Eric N. Vitaliano

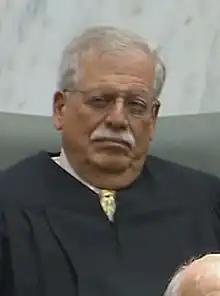
Vitaliano in 2017

Eric Nicholas Vitaliano (born February 27, 1948) is a senior United States district judge of the United States District Court for the Eastern District of New York.